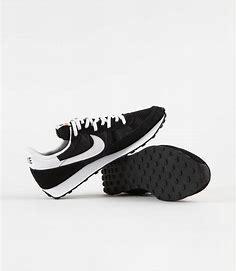
Brand: Nike
Model: Challenger OG